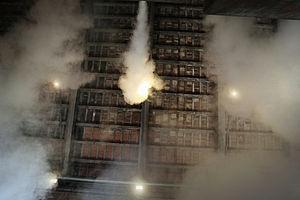
Yuan Gong est un artiste plasticien né à Shanghai en 1961. Docteur en théorie de l’art de l’Académie Nationale des Arts depuis 2012, il s’est, dès les années 1990, impliqué dans différents aspects de l’art contemporain chinois. Artiste aux multiples facettes, Yuan Gong est à la fois créateur et chercheur, designer et organisateur. Son œuvre variée se situe à l’interface de l’art conceptuel, la performance et les beaux arts. Utilisant une large diversité de media artistiques, ses œuvres posent de nombreuses questions philosophiques, reflétant son intérêt pour la société chinoise en constante évolution, les conflits au sein des minorités, et remettant en question le système artistique, le format d’exposition et le statut des œuvres.